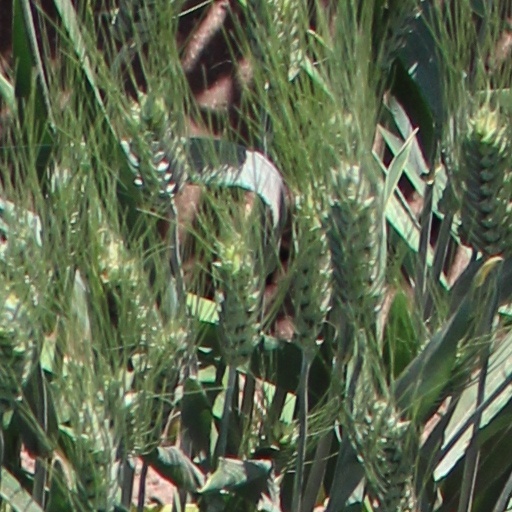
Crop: wheat